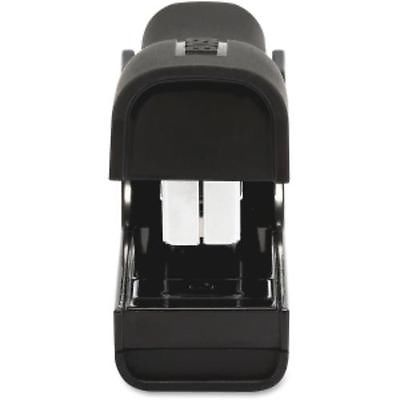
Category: stapler